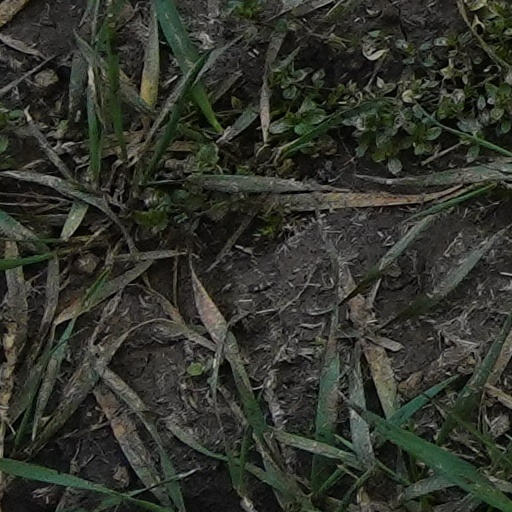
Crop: wheat